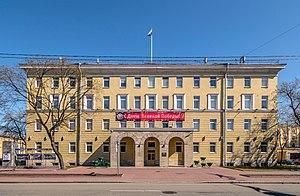
La perspective Izmaïlovski est une voie de Saint-Pétersbourg en Russie.